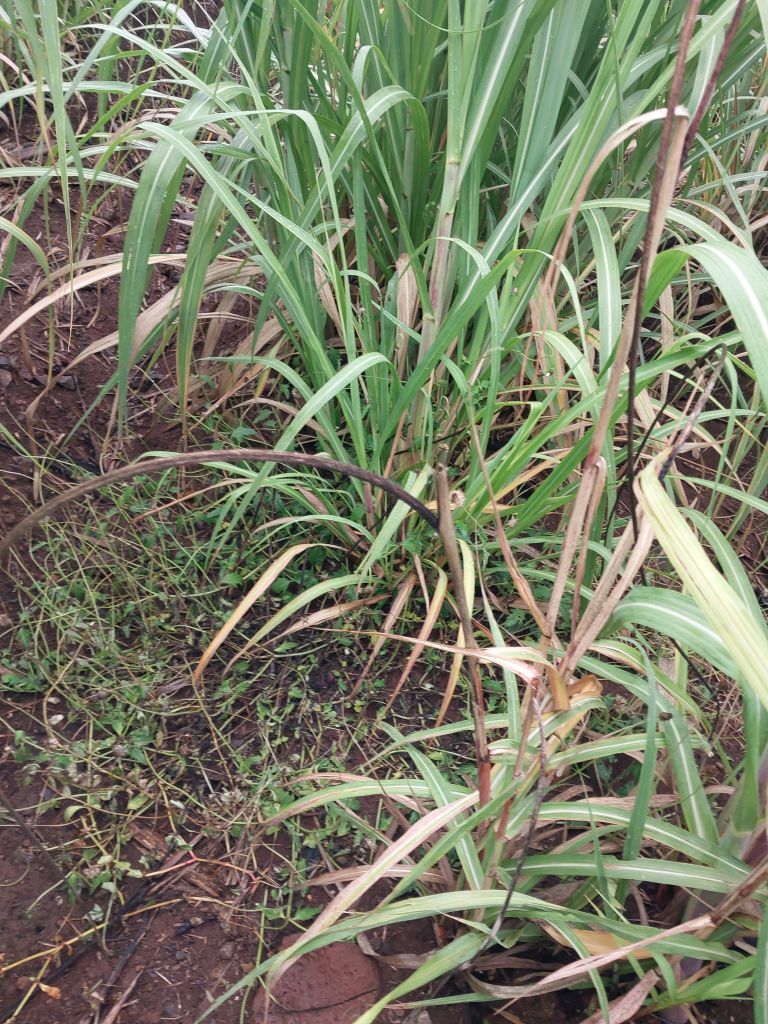
Label: Smut